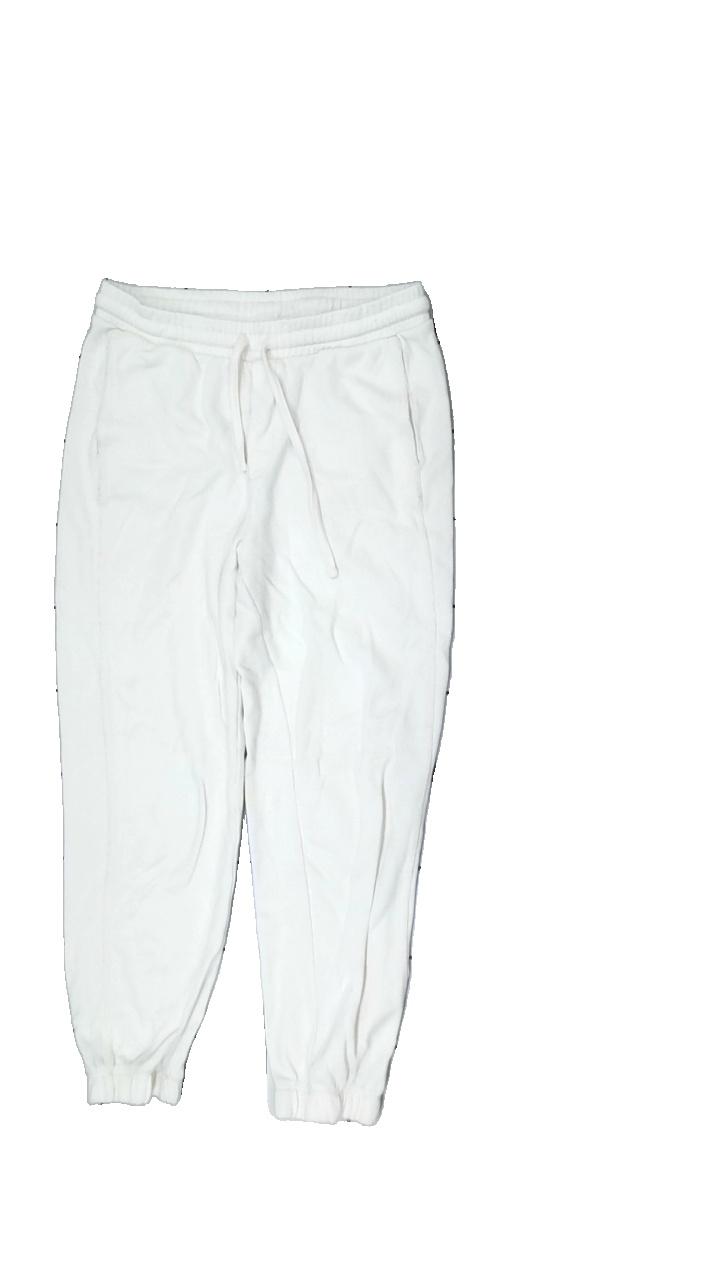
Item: Trousers (Ladies)
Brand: Missing
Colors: White
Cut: Regular
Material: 50% Cotton 50% Polyester
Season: All
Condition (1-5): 2
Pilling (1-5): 2
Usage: Export
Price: <50